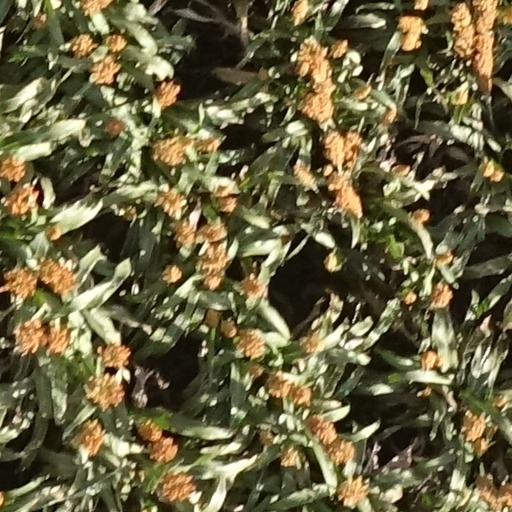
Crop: sorghum